Ice Hockey World Championships

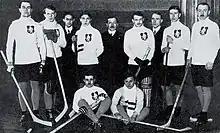
Bohemian European Champions in 1911

The International Ice Hockey Federation (IIHF), the sport's governing body, was created on 15 May 1908 under the name Ligue Internationale de Hockey sur Glace (LIHG). In 1908, organized ice hockey was still relatively new; the first organized indoor ice hockey game took place on 3 March 1875 at Montreal's Victoria Skating Rink. In 1887, four clubs from Montreal formed the Amateur Hockey Association of Canada (AHAC) and developed a structured schedule. Lord Stanley donated the Stanley Cup and the trustees decided to award it to either the best team in the AHAC, or to any pre-approved team that won it in a challenge. The Eastern Canada Amateur Hockey Association (ECAHA) was formed in 1905, which mixed paid and amateur players in its rosters. The ECAHA eventually folded and as a result of the dissolution, the National Hockey Association (NHA) formed.